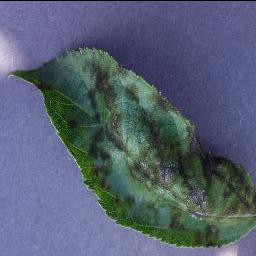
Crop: apple
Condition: scab